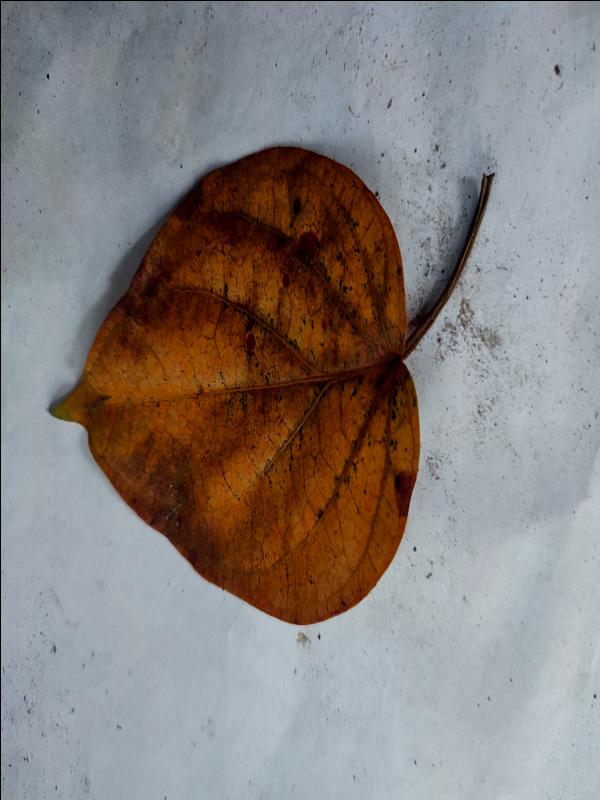
Label: Dried_Leaf